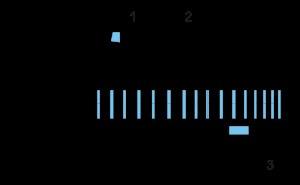
Le sonar est un appareil utilisant les propriétés particulières de la propagation du son dans l'eau pour détecter et situer les objets sous l'eau en indiquant leur direction et leur distance. Son invention découle des travaux de Lewis Nixon et des Français Paul Langevin et Constantin Chilowski au cours de la Première Guerre mondiale. Il est utilisé :